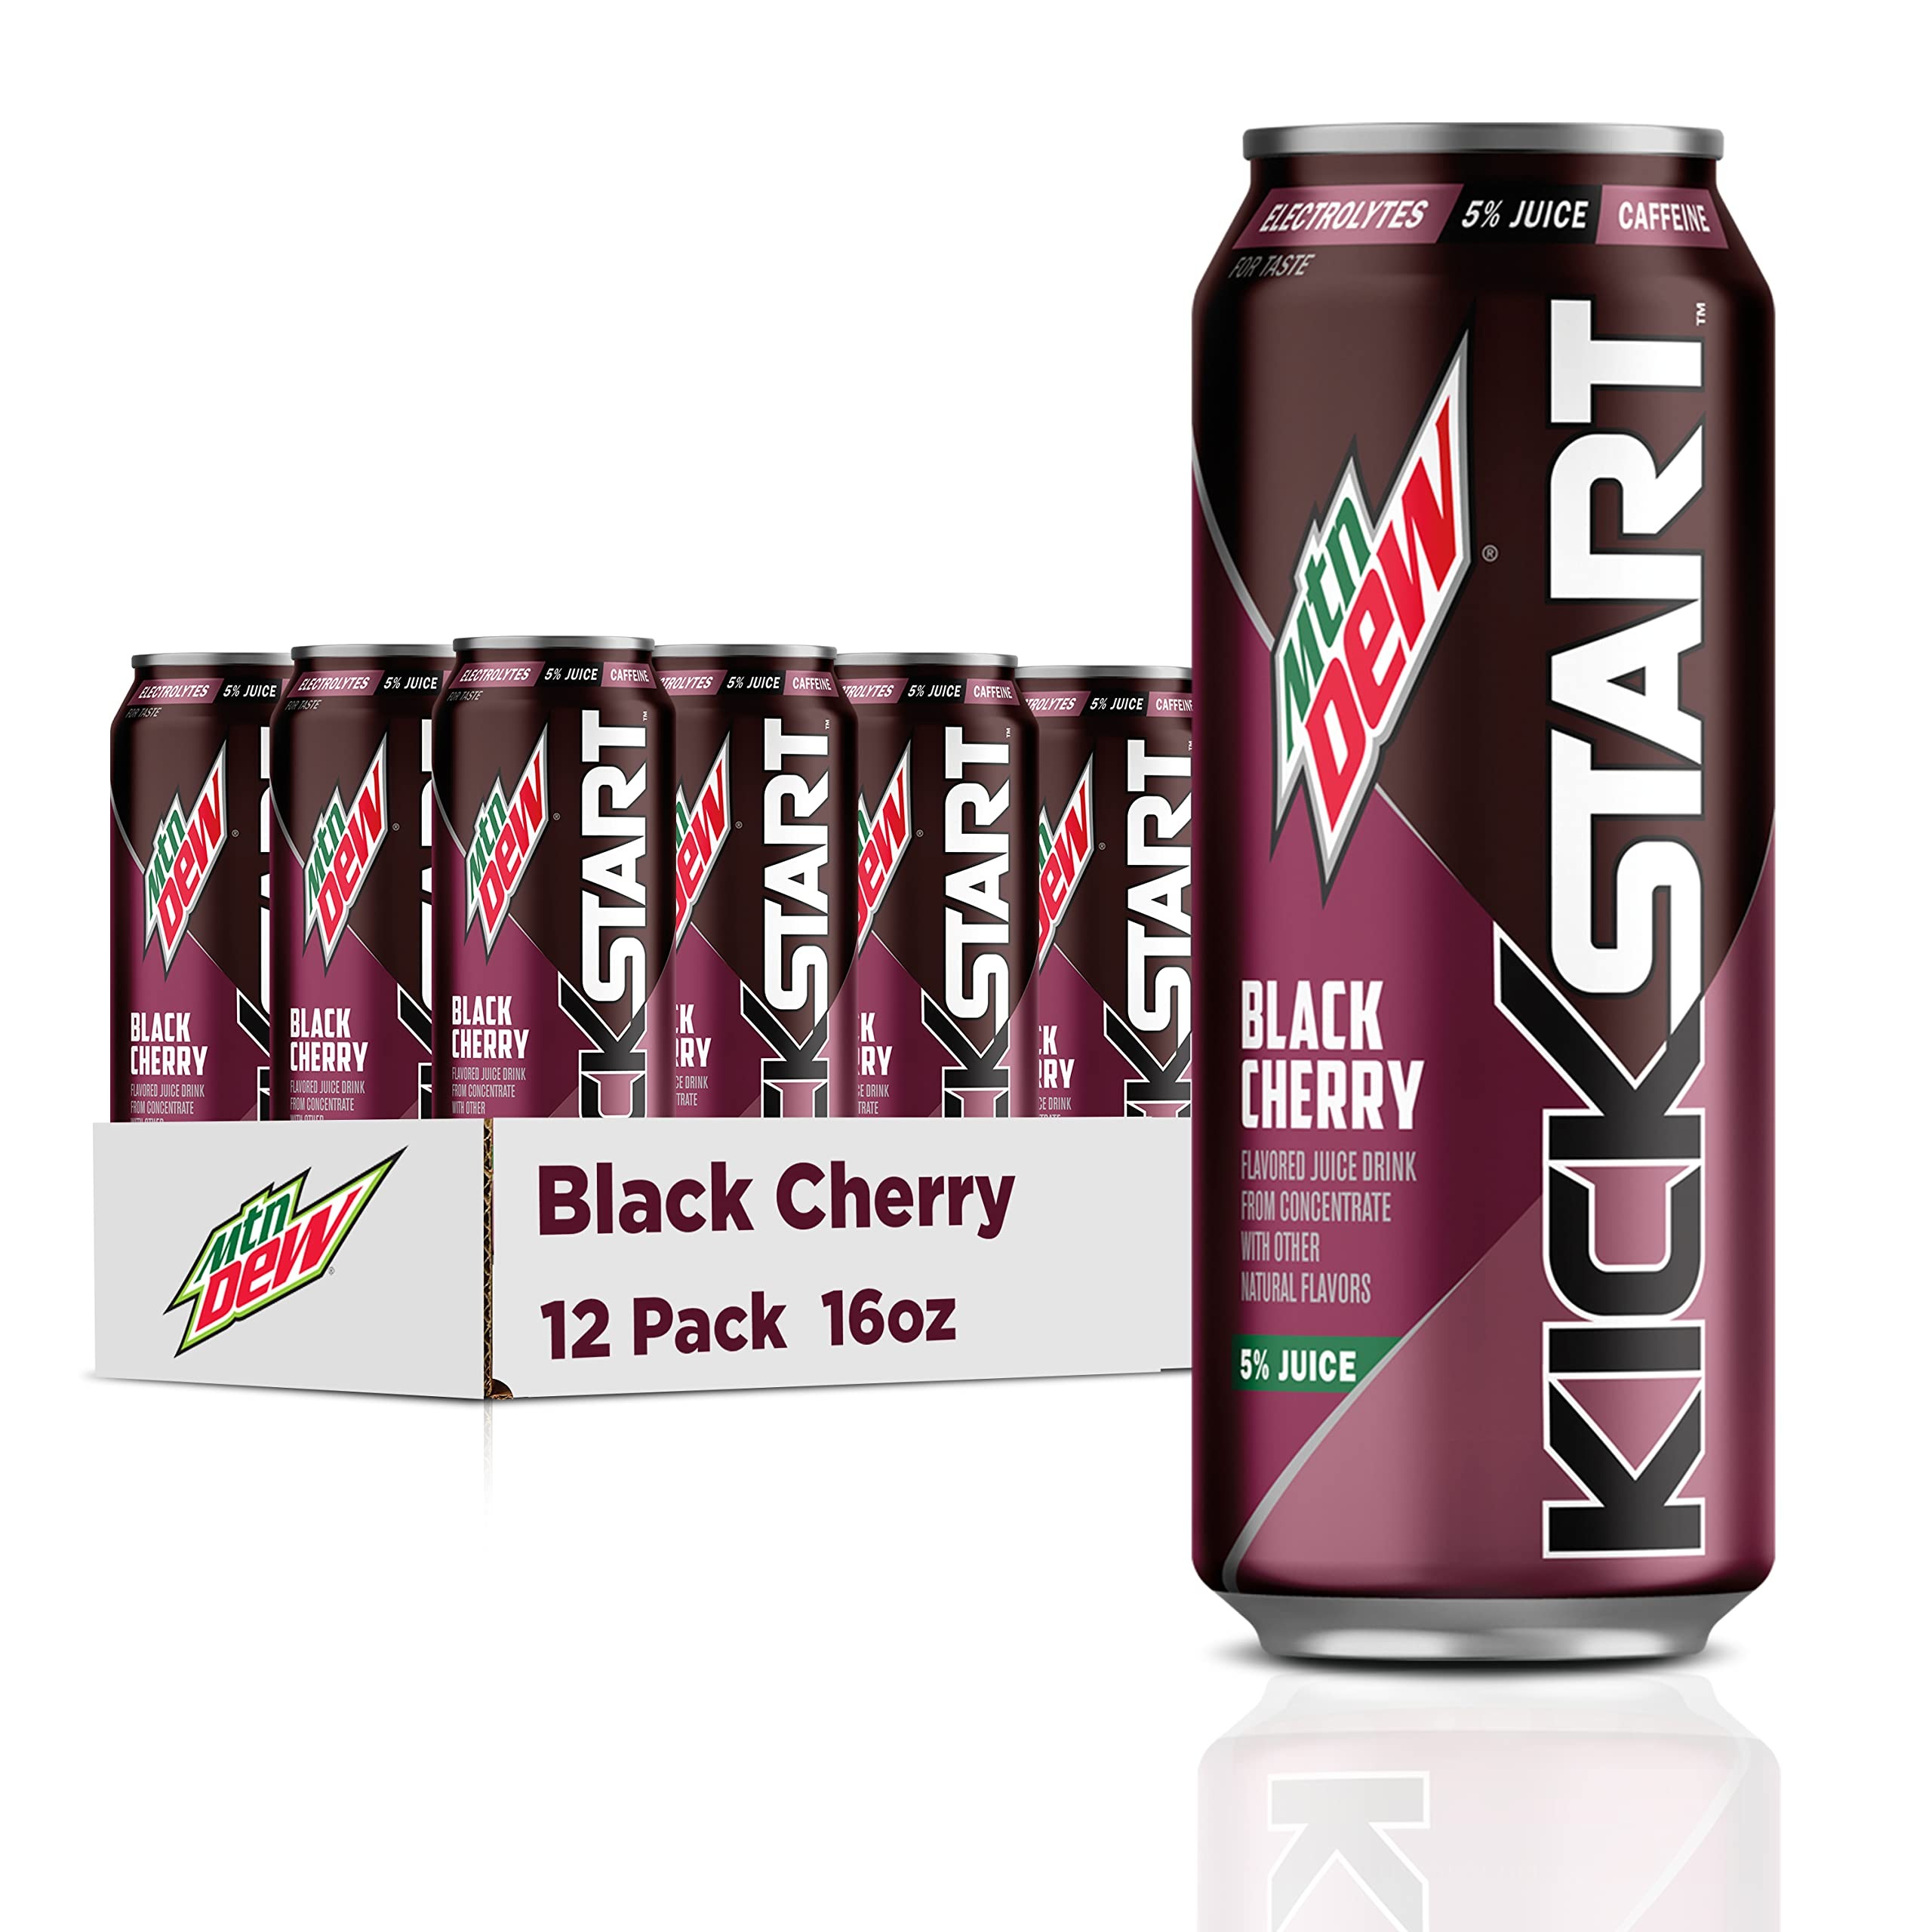
Item Name: Mountain Dew Kickstart, Black Cherry, 92mg Caffeine, Vitamins B & C, 80 Calories, 5% Juice, 16 fl oz (12 Count)
Bullet Point 1: Dew Juice Caffeine Mtn Dew Kickstart is three awesome things combined
Bullet Point 2: Mtn Dew Kickstart is the perfect mix of DEW, real fruit juice, and just the right amount of kick
Bullet Point 3: Only 80 calories per can
Bullet Point 4: Includes 12 (16 ounce) cans of Mtn Dew Kickstart
Bullet Point 5: Black Cherry flavor
Value: 192.0
Unit: Fl Oz

Price: 4.54